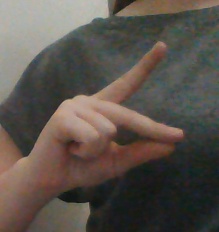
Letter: ta